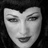
Emotion: neutral